Dumas Seed Company warehouse

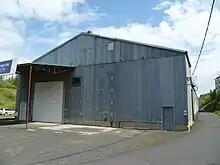
Dumas Seed Company dry pea warehouse, South Facade

The Dumas Seed Company warehouse, located in Pullman, Washington at 110 Whitman Street, is a steel pre-engineered structure that served for several decades as an agriculture storage facility for dry peas harvested from farms around the Palouse region. The warehouse served as a storage depot for a series of agricultural growers, before its conversion into an RV and boat storage facility in 2002 its current owners. Centrally located in Pullman's "Original Town Neighborhood," the structure is also central to the city's historical roots in agriculture and farming.